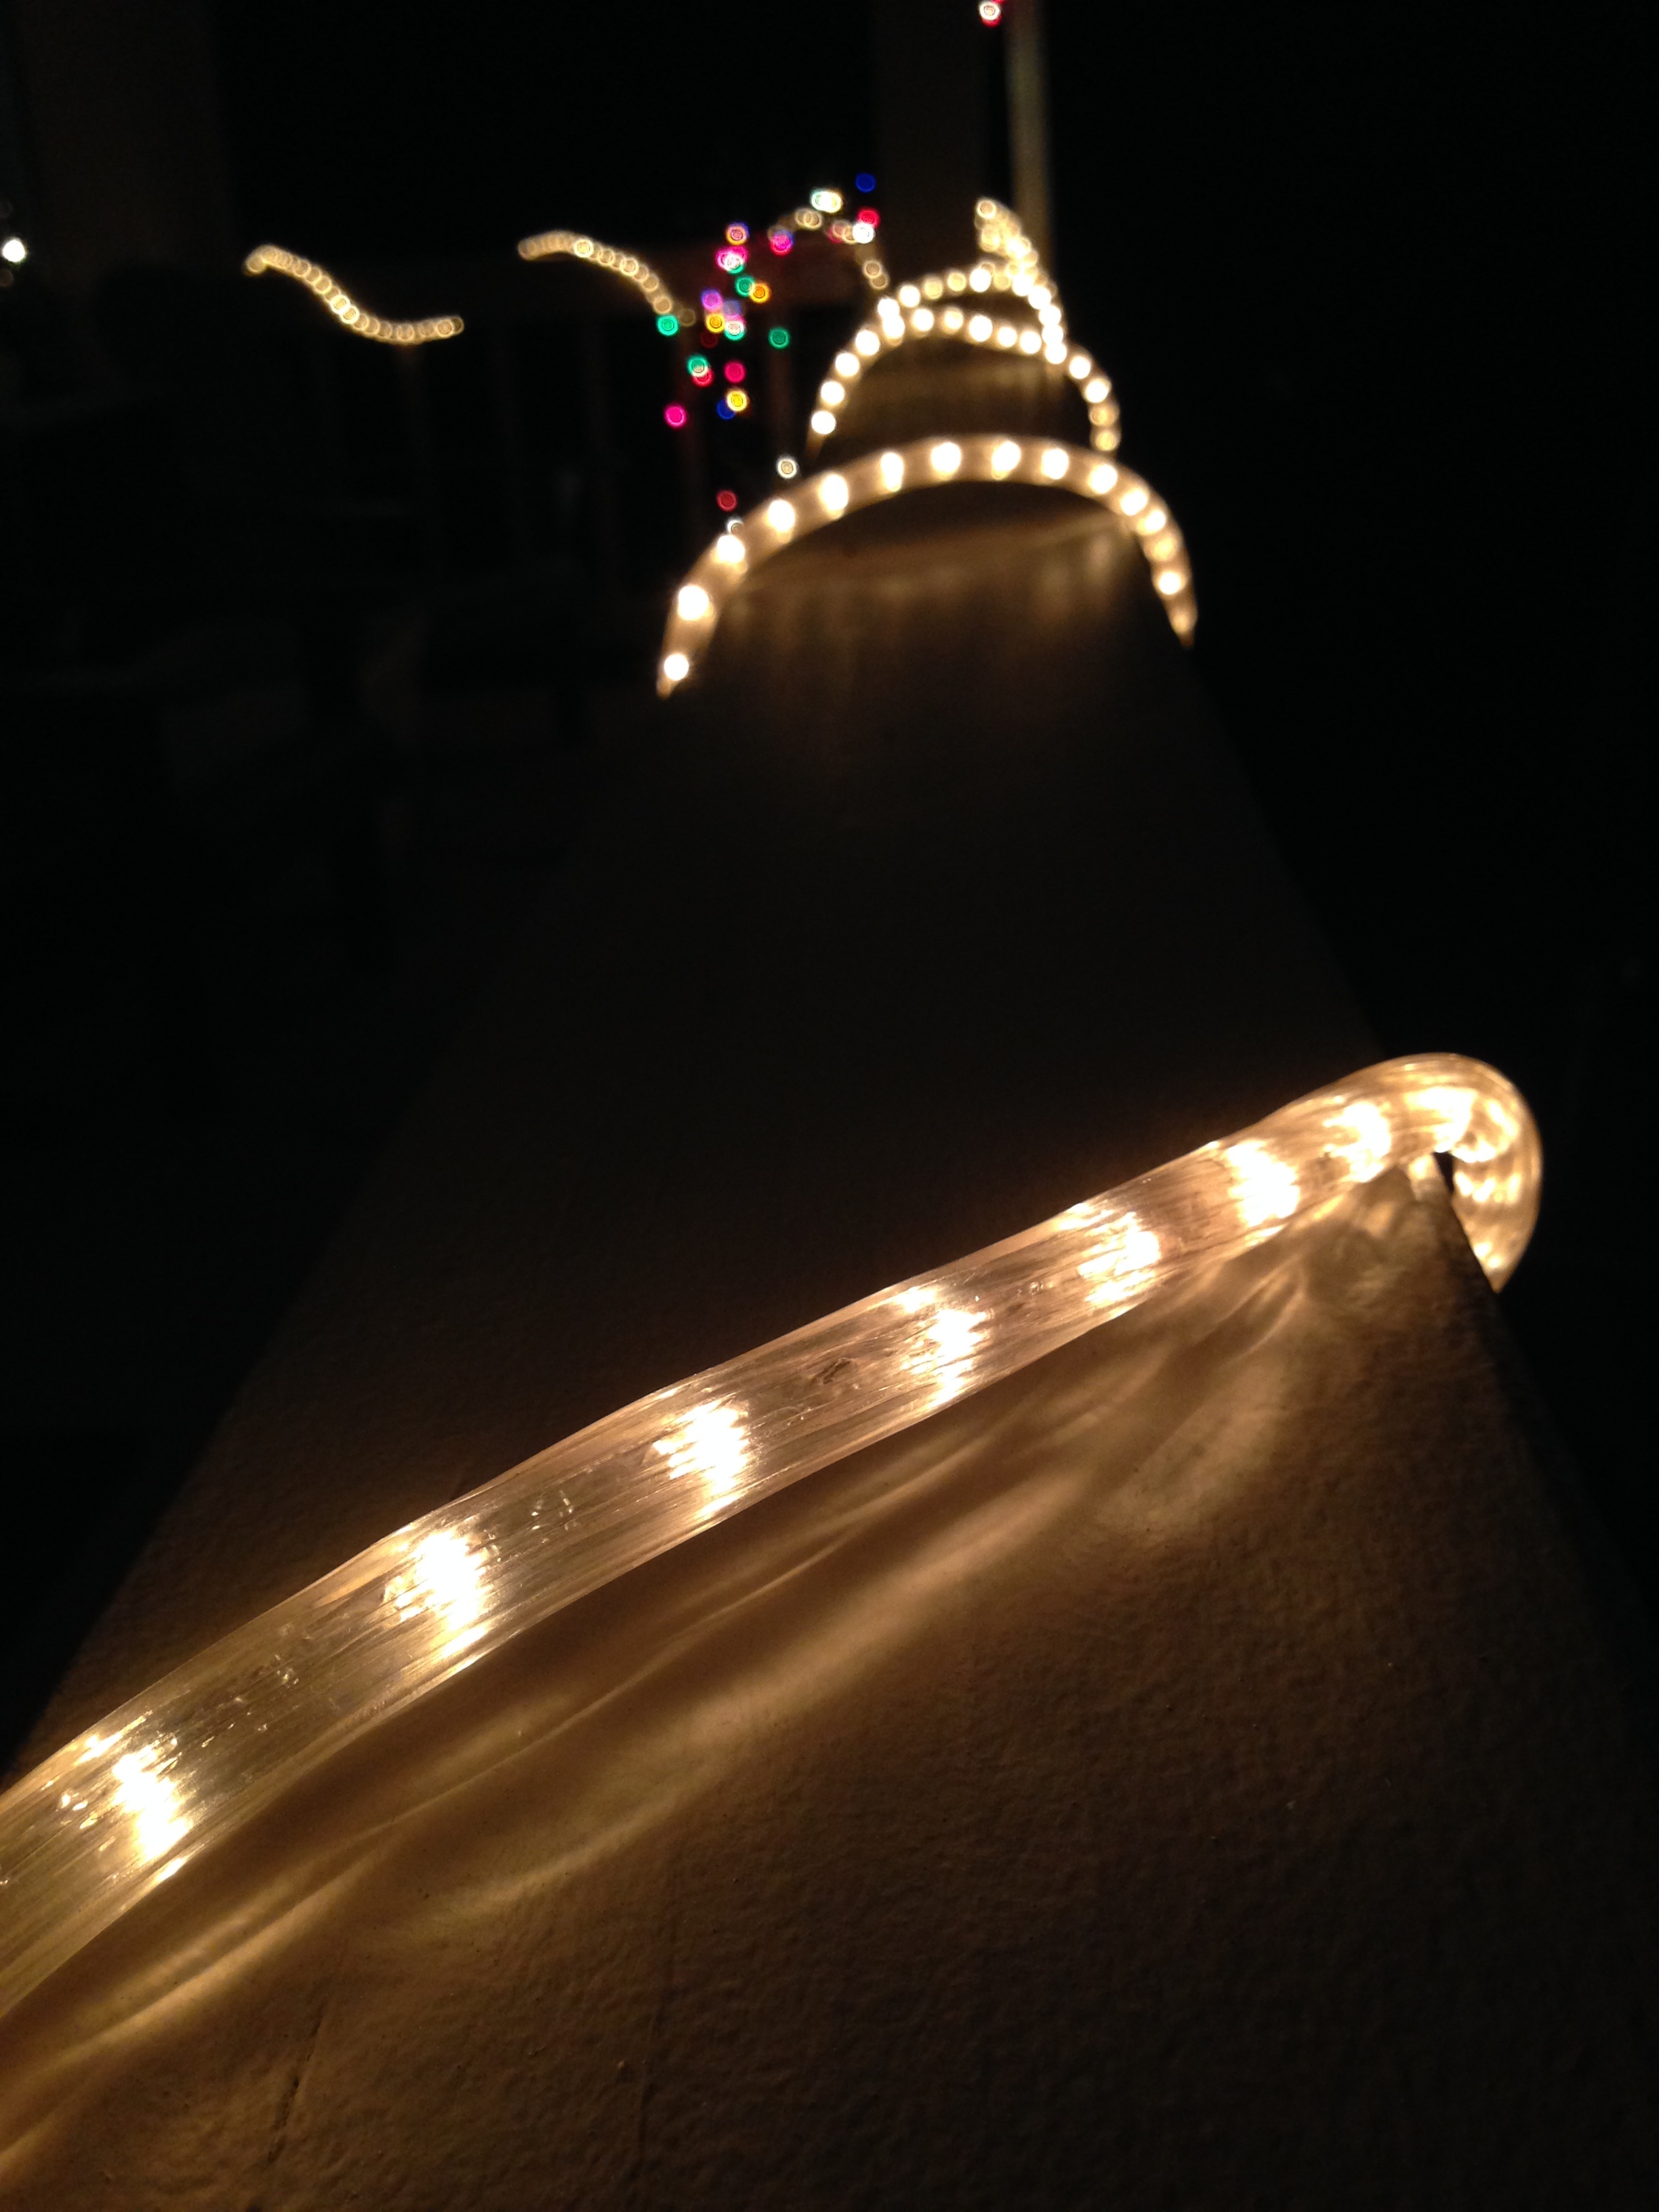
light, bokeh, night, darkness, lighting, decor, christmas decoration, light fixture, christmas lights